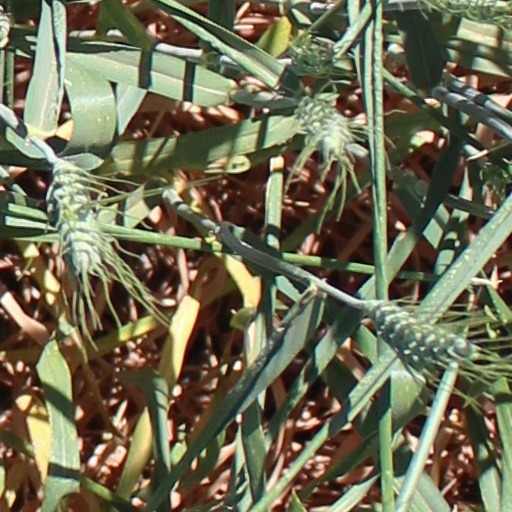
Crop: wheat